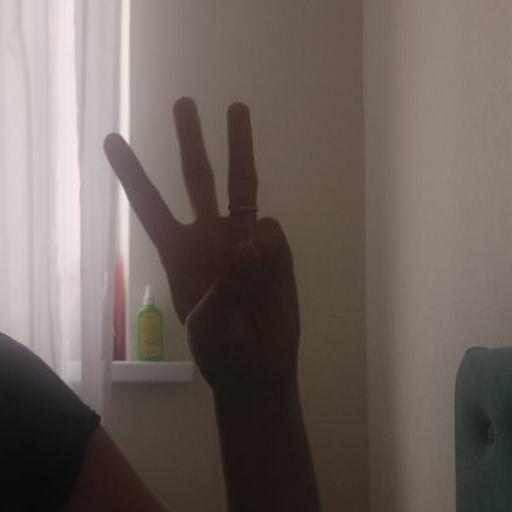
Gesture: three